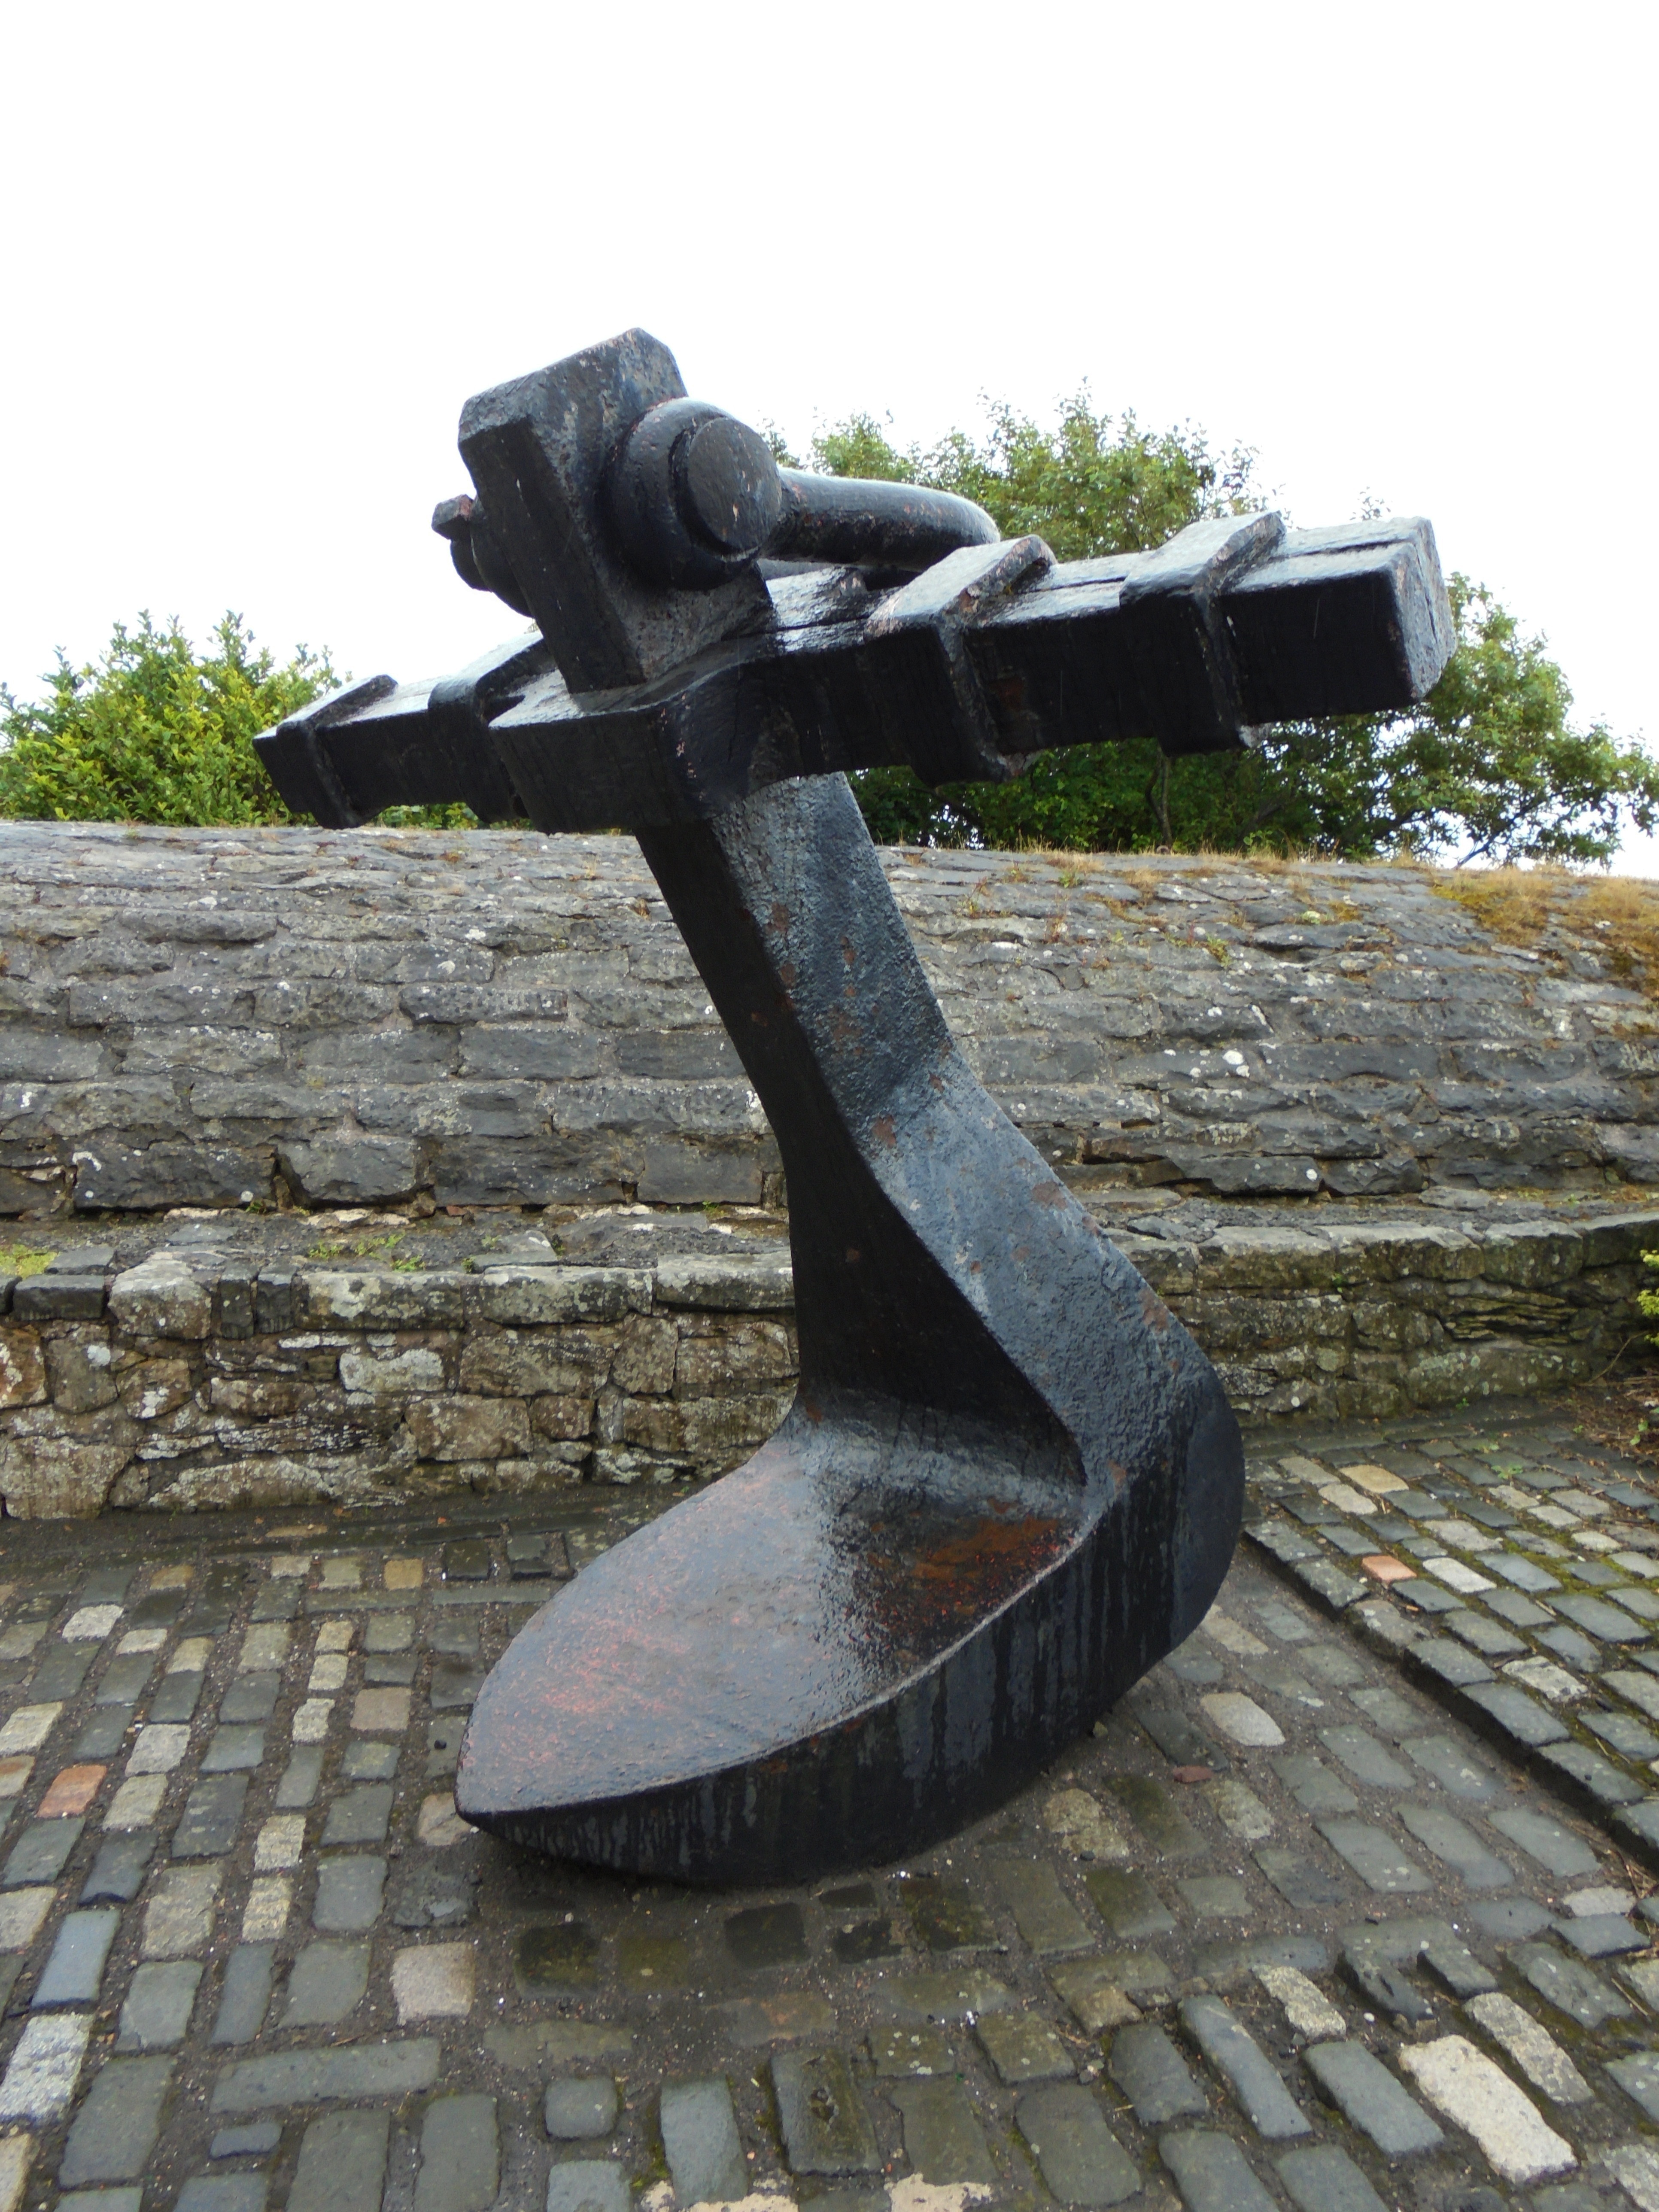
monument, statue, landmark, sculpture, art, anchor, fountain, water feature, stone carving, nonbuilding structure